Idless

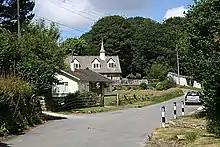
Idless showing the Sanctuary of the Good Shepherd

Idless (meaning "place of aspen trees") is a hamlet north of Truro in Cornwall, England. The River Allen rises north of St Allen and flows southwards through the Idless Valley into Truro. It is in the civil parish of Kenwyn.